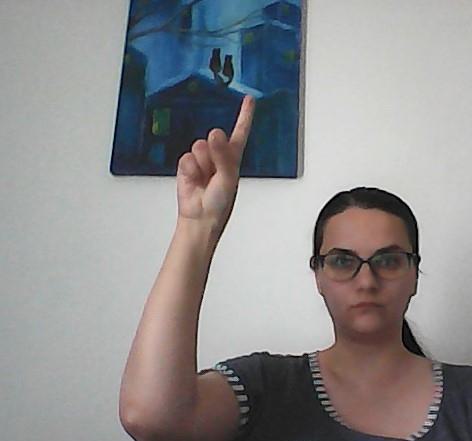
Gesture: one